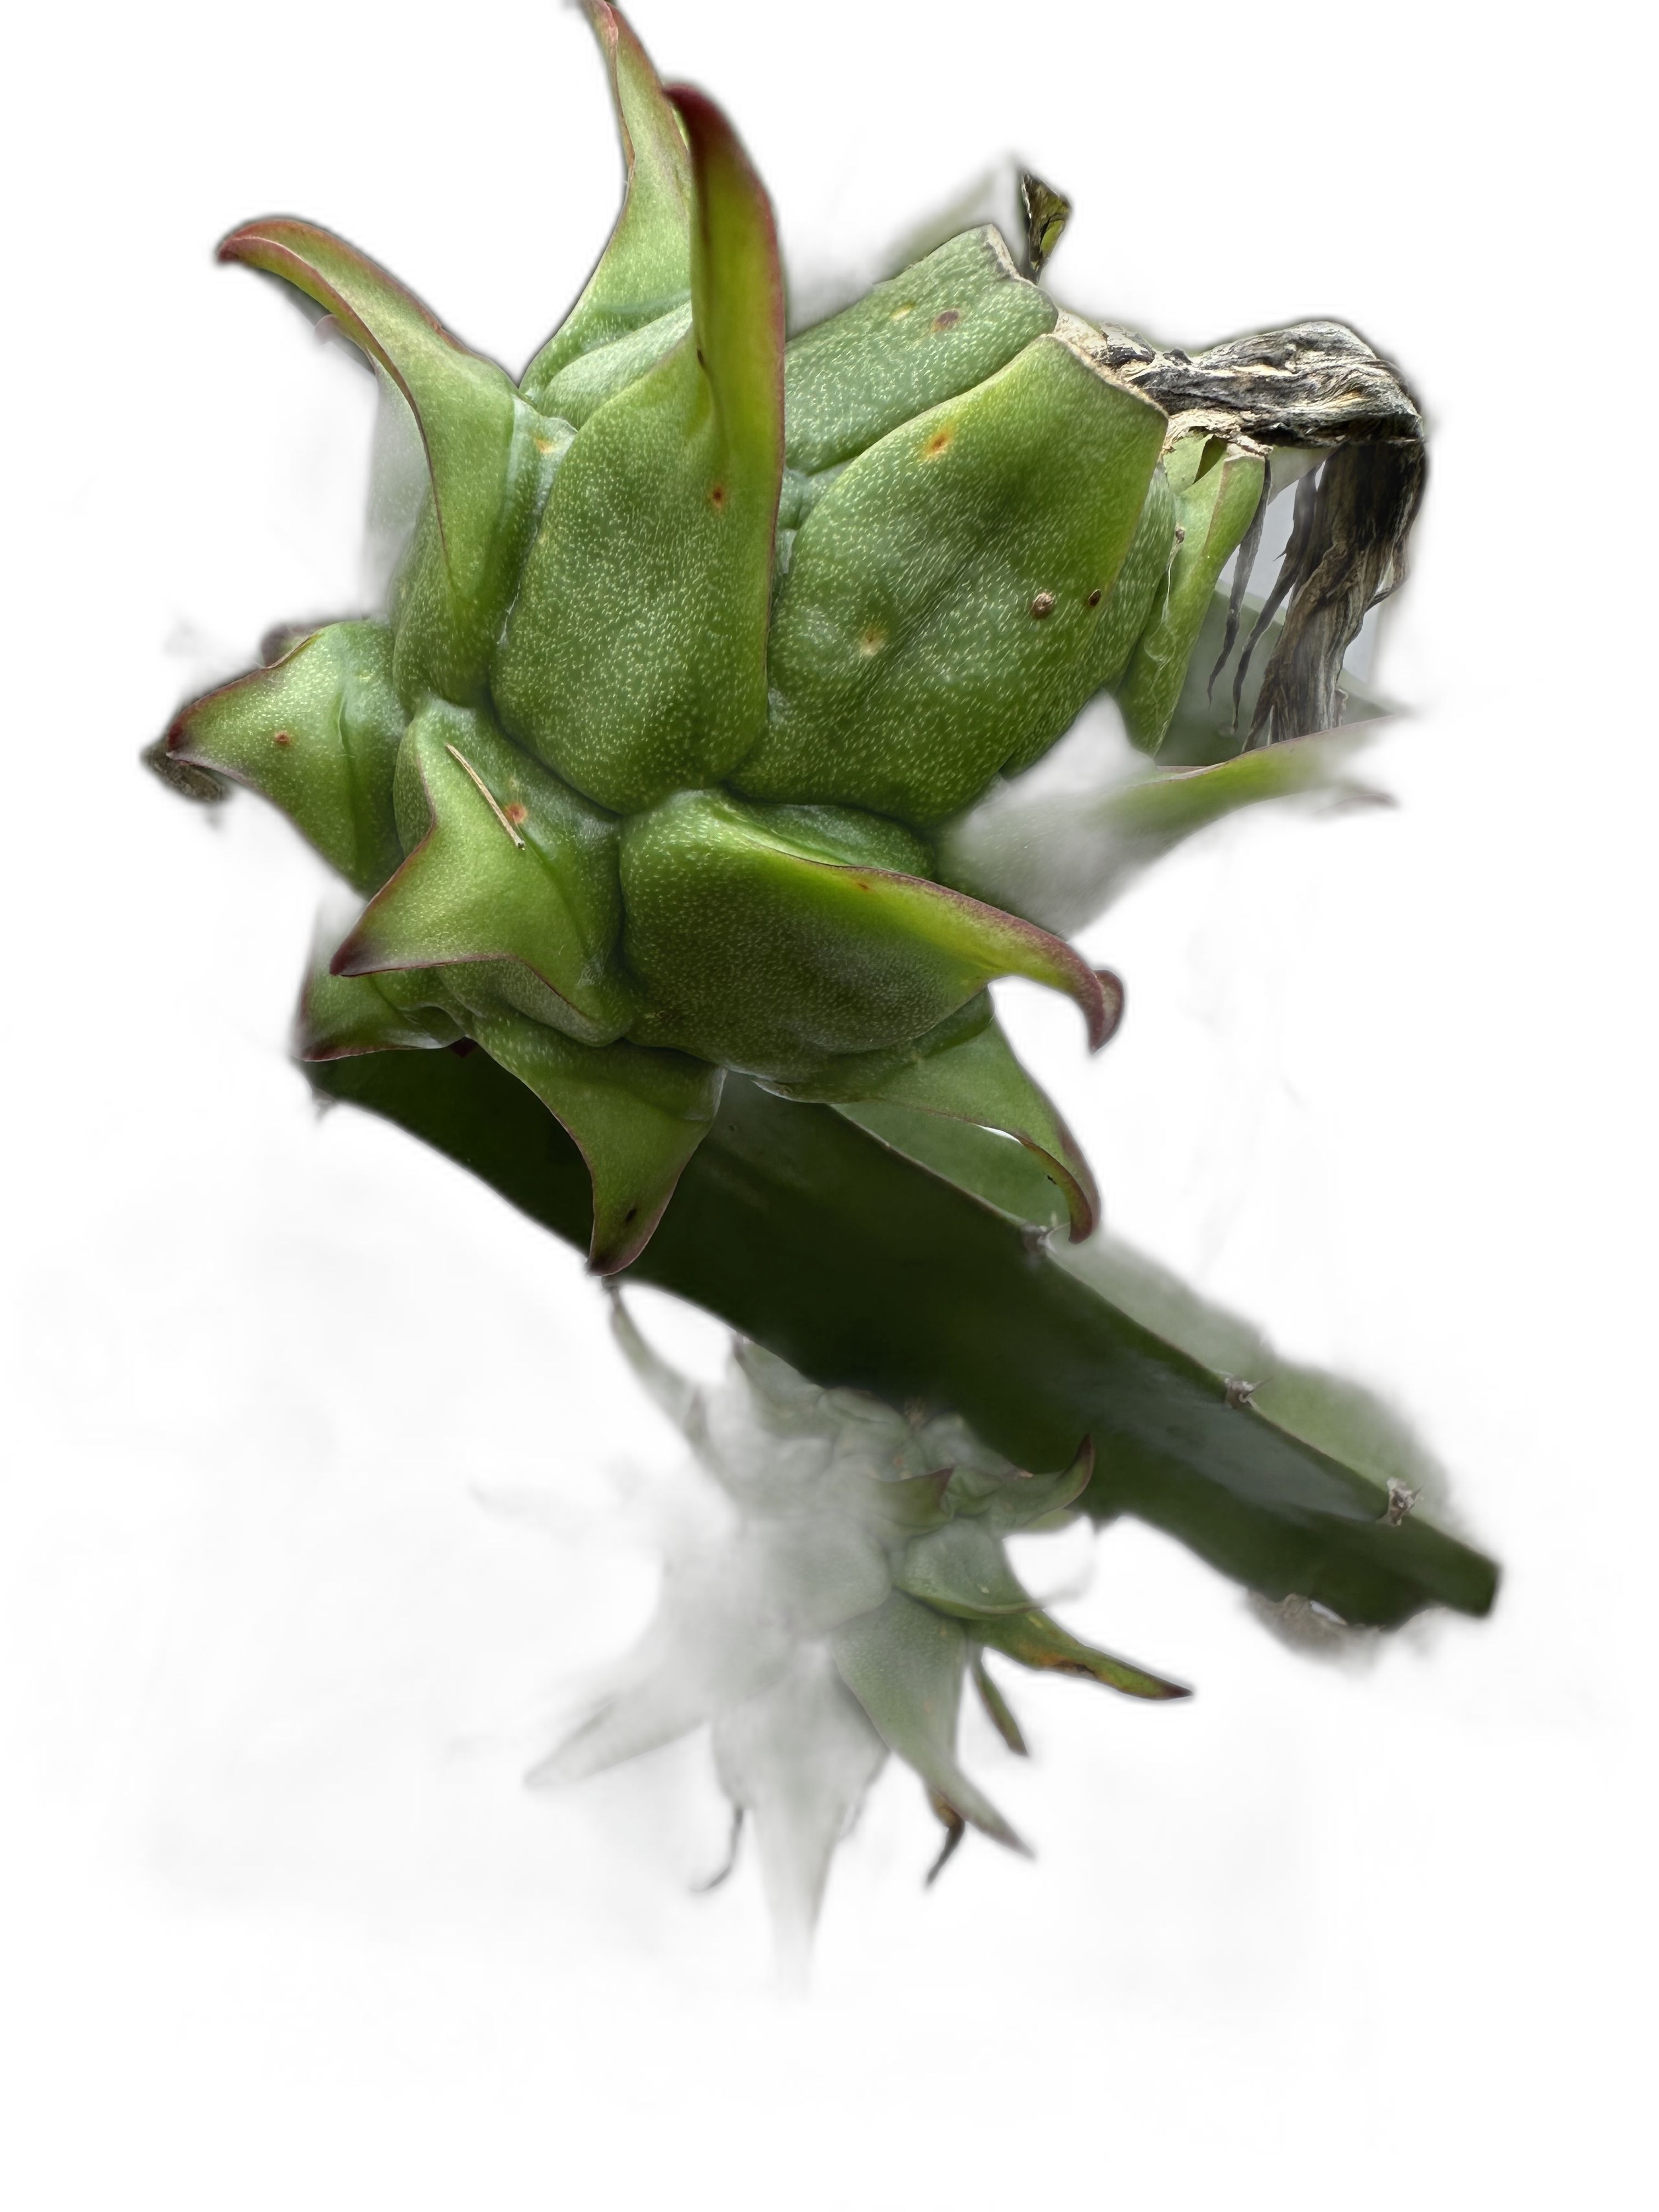
Label: Good leaf